Wisconsin Air National Guard

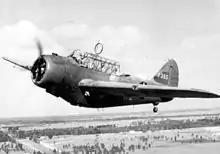
A U.S. Army Air Forces North American O-47A from the 126th Observation Squadron, Wisconsin National Guard. Unlike prewar observation squadrons, the 126th was not assigned to a National Guard division, rather it was assigned directly in support of the II Army Corps and performed various duties, including photographing portions of the Carolina Maneuvers in the autumn of 1941.

The Wisconsin Air National Guard origins date to 30 July 1940 with the establishment of the 126th Observation Squadron and is the oldest unit of the Wisconsin Air National Guard. It is one of the 29 original National Guard Observation Squadrons of the United States Army National Guard formed before World War II. The 126th Observation Squadron was ordered into active service on 2 June 1941 as part of the buildup of the Army Air Corps prior to the United States entry into World War II.